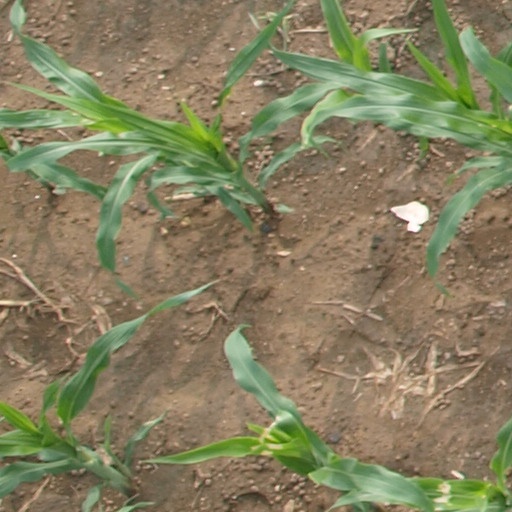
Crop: maize; corn